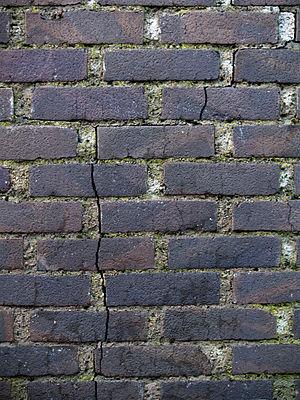
La maçonnerie est l'art de bâtir une construction par l'assemblage de matériaux élémentaires, liés ou non par un mortier. C'est l'art du maçon par définition mais aussi le résultat de son travail.